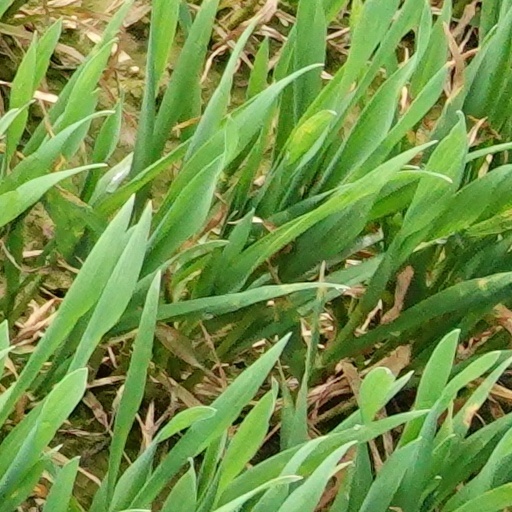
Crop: wheat